Juana Teresa Juega López

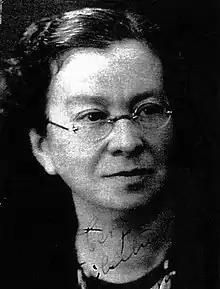
Juana Teresa Juega López

Juana Teresa Juega López (Laxe, 8 April 1885 – Melide, 3 December 1979) was a Spanish poet of Galicia who wrote in Galician and Spanish.